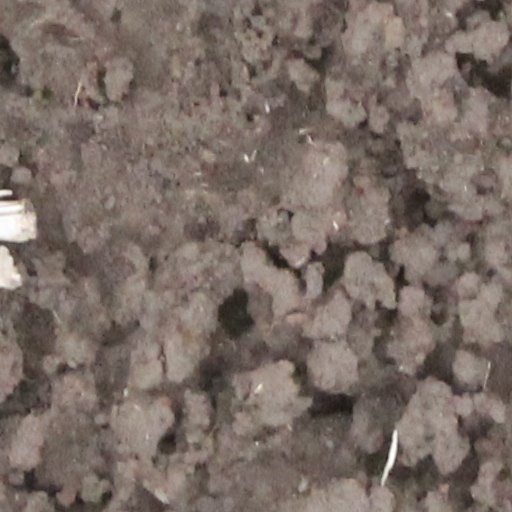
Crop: wheat